Boston Finishing Works

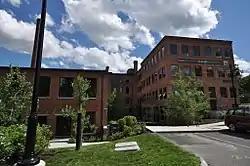

The Boston Finishing Works is a historic industrial factory complex at 160 Water Street in Williamstown, Massachusetts. The site was developed industrially beginning in 1873, and was in regular use until 2000 as one of the town's major industrial employers. It was listed on the National Register of Historic Places in 2016.